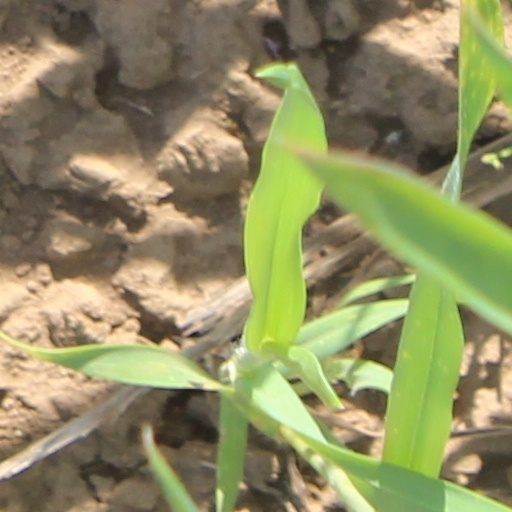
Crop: wheat